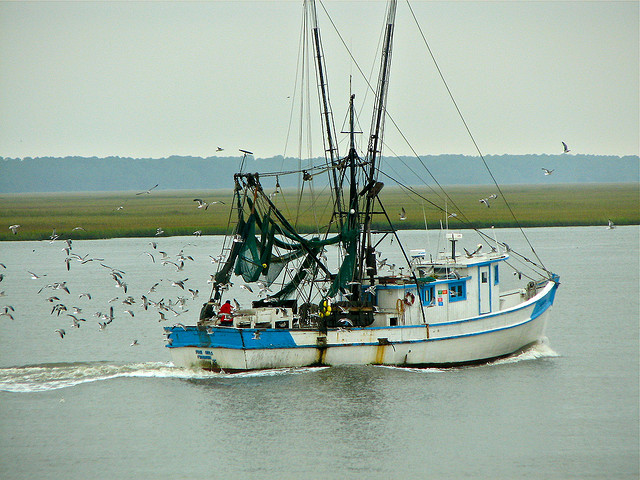
A blue and white boat traveling across a large lake.

A boat cuts through the water with birds all around it.

a blue and white boat is on the water

A flock of sea gulls hovering around a fishing boat.

A boat drifts across an ocean bay in the day